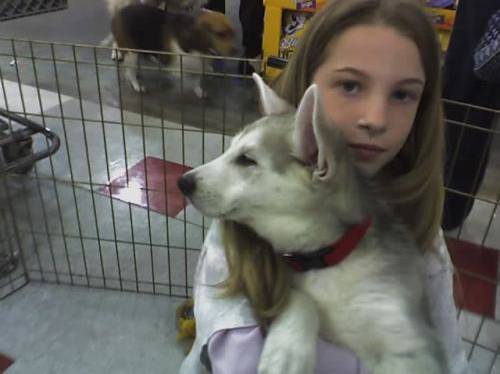
Label: dog